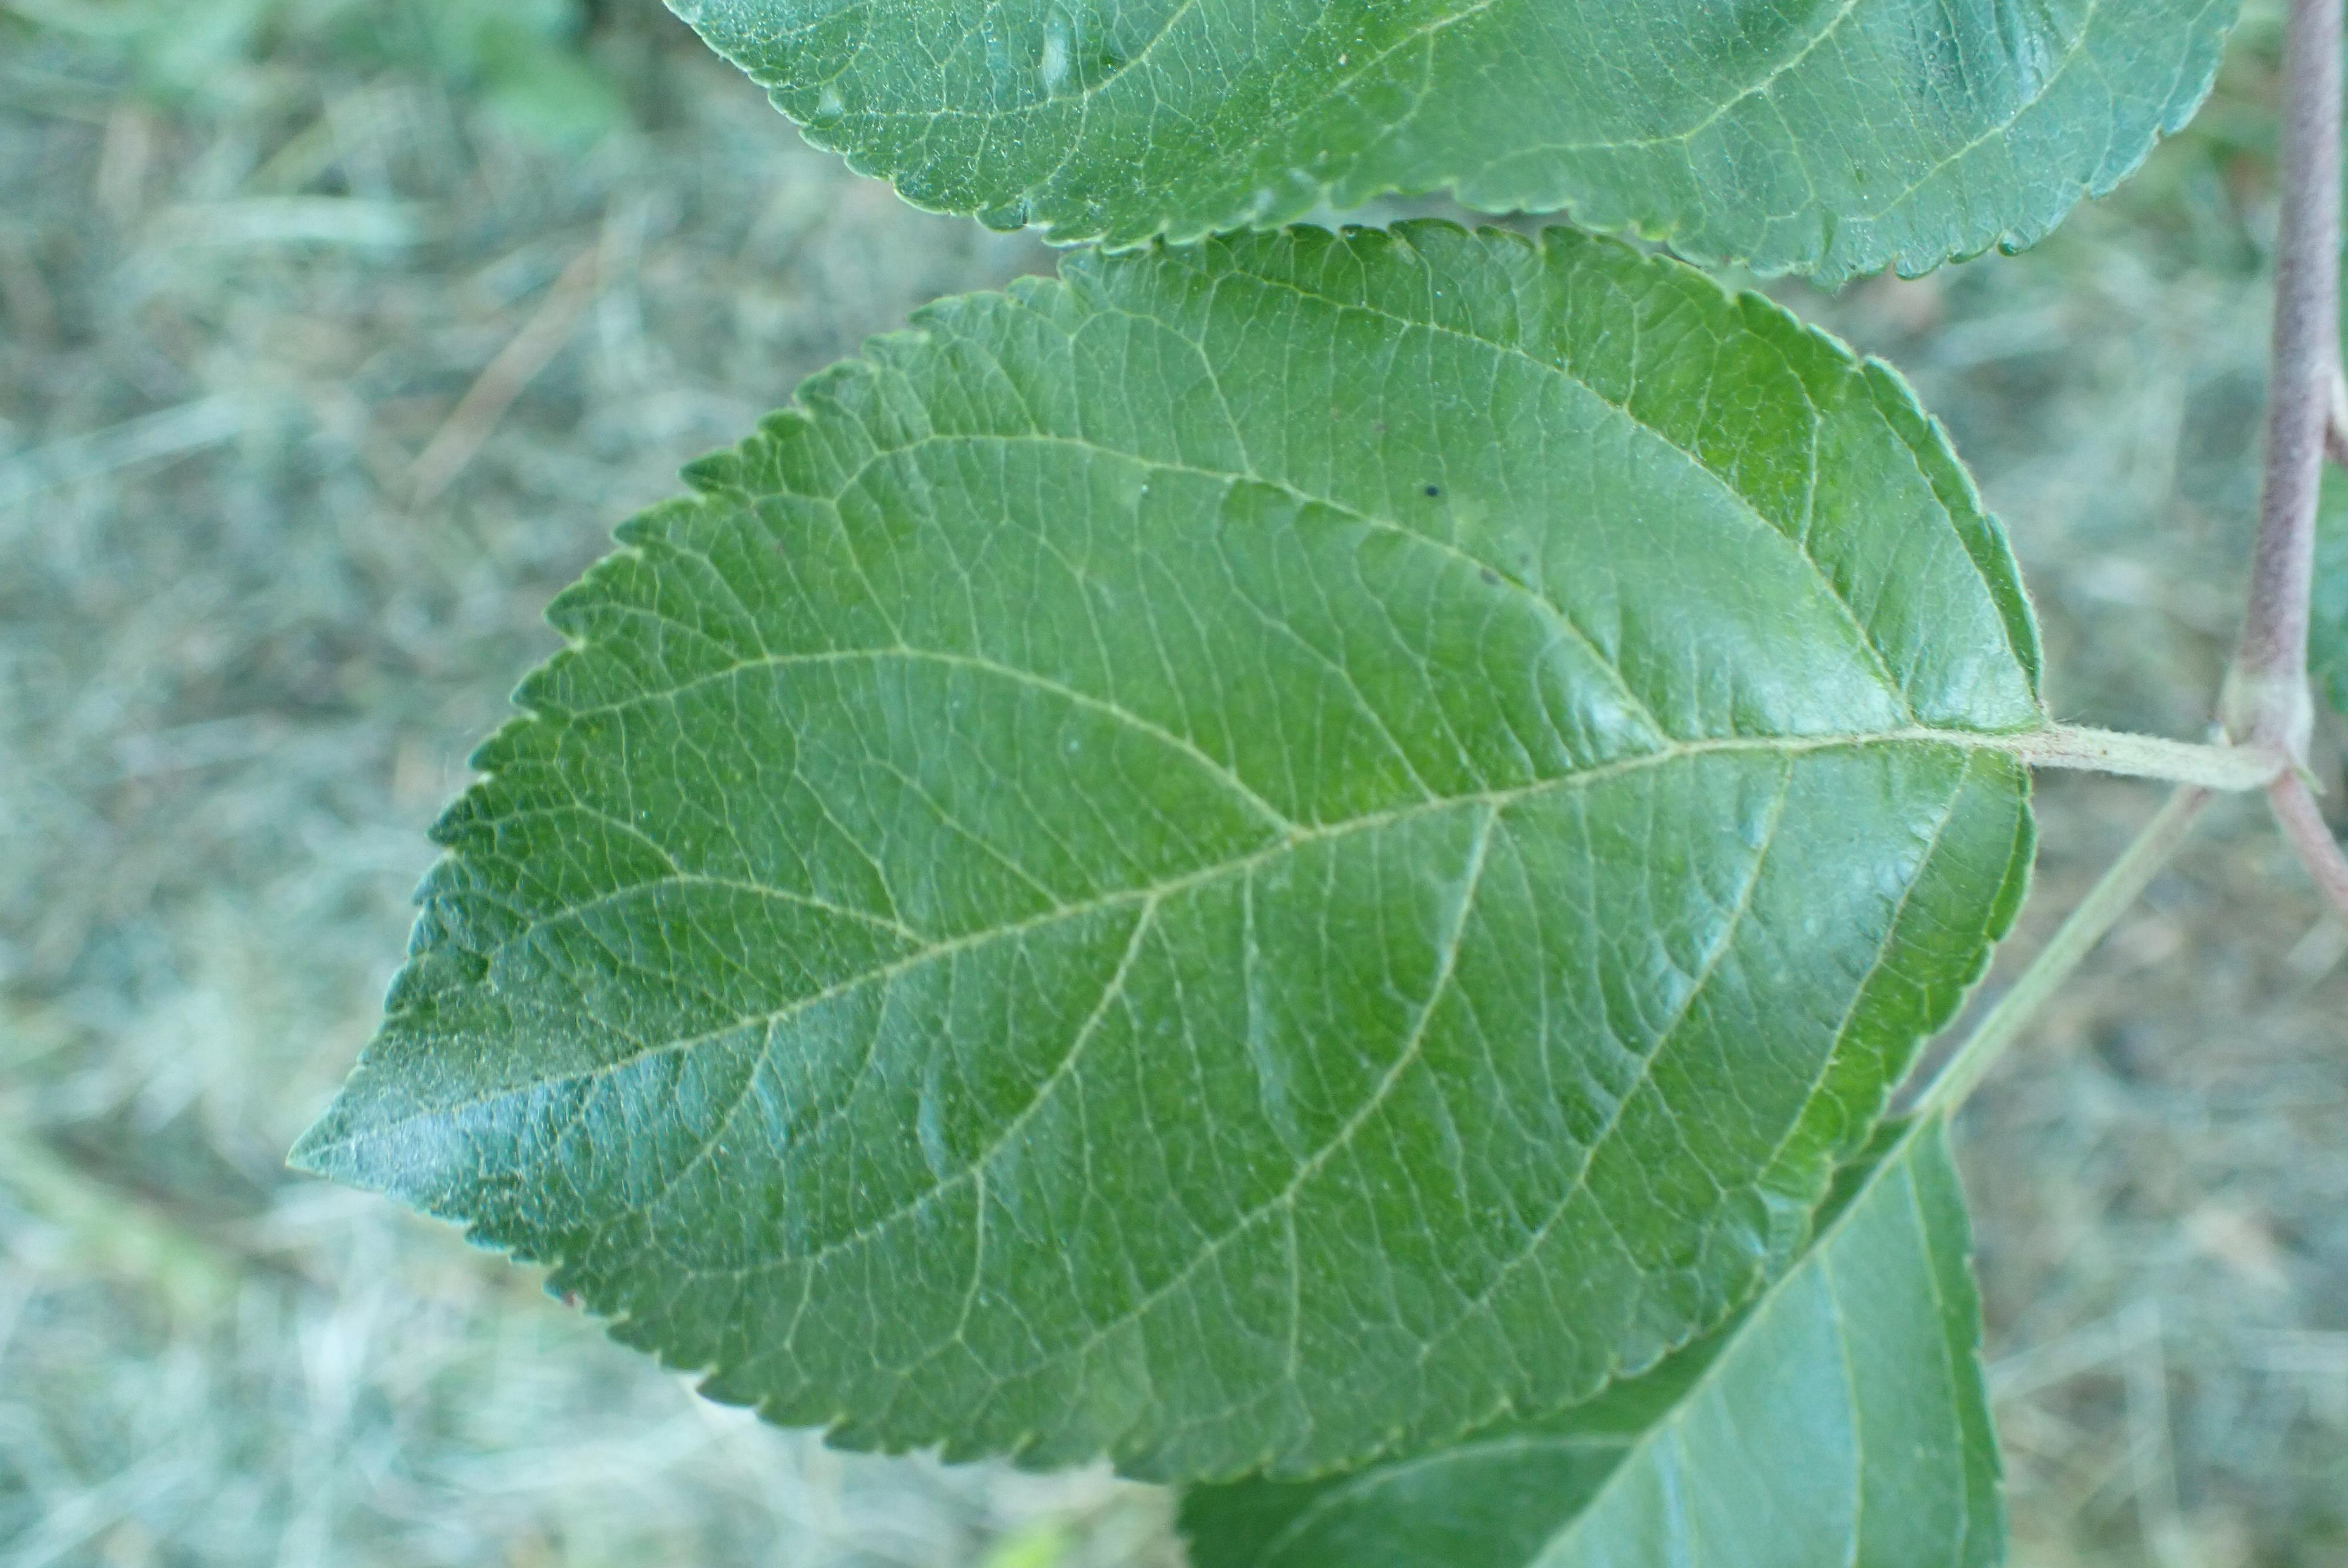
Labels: healthy